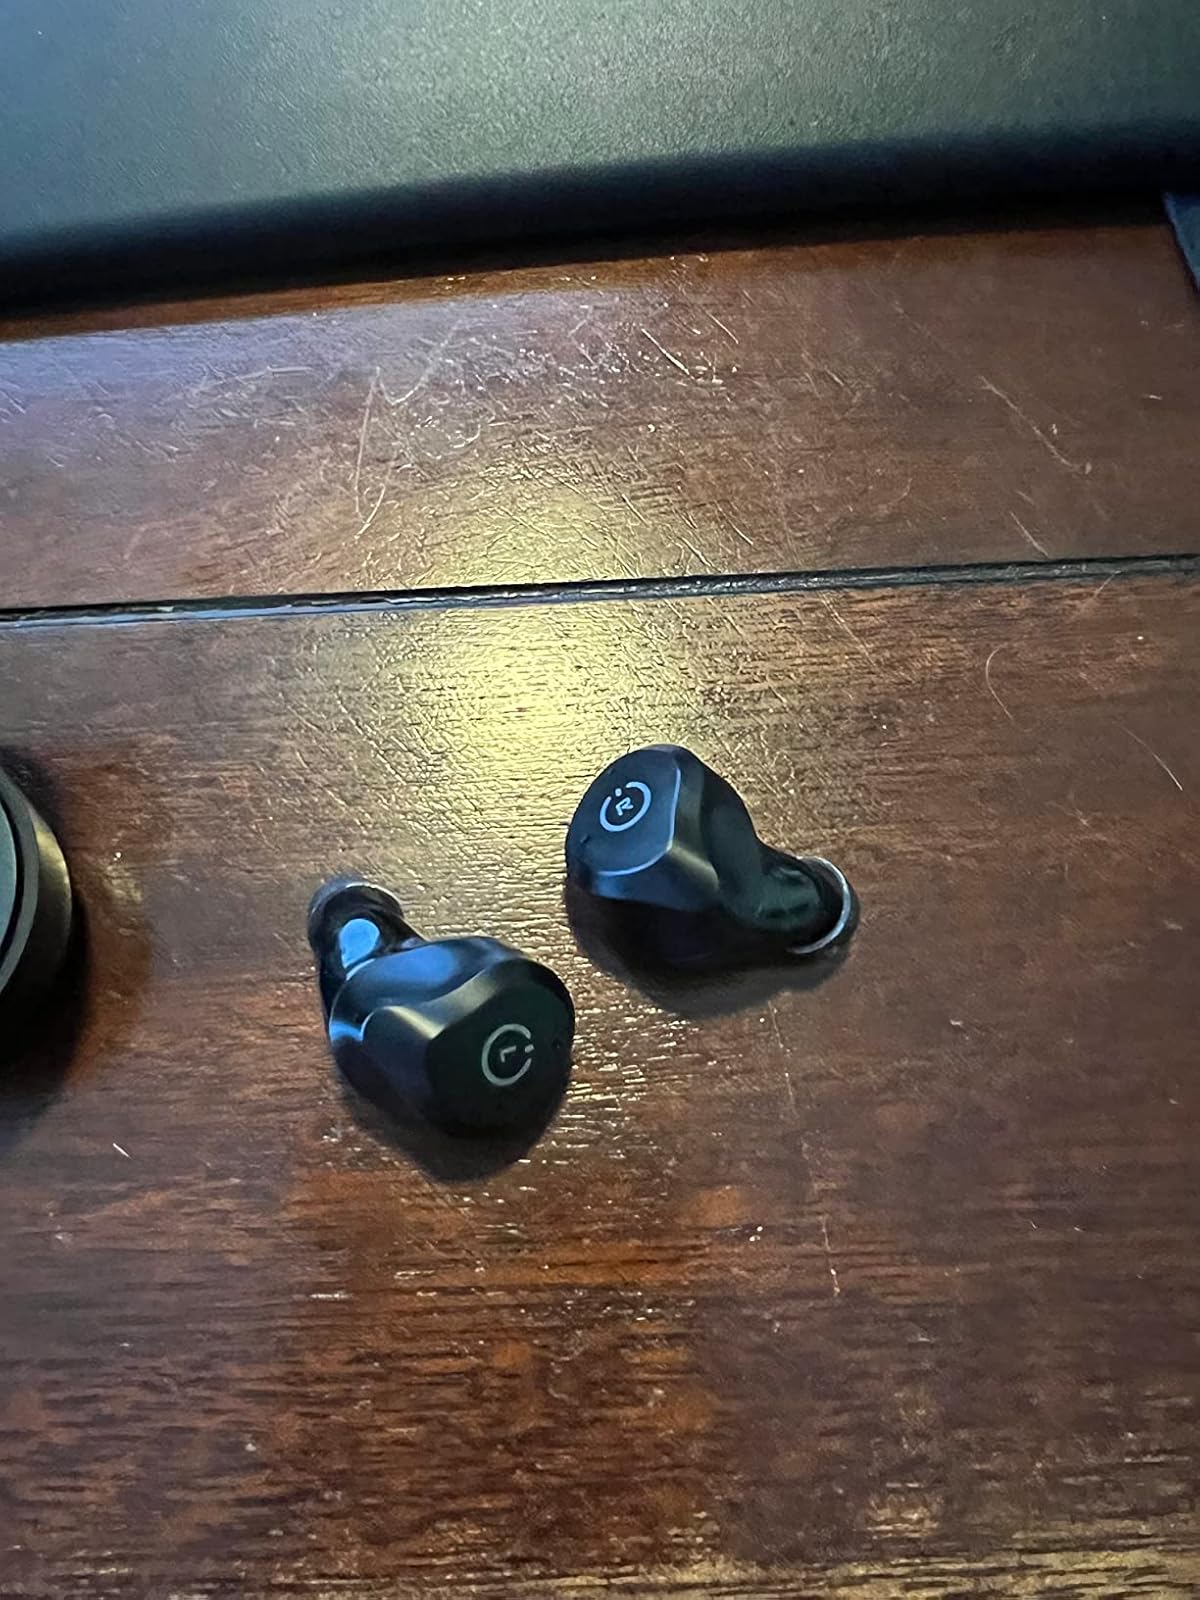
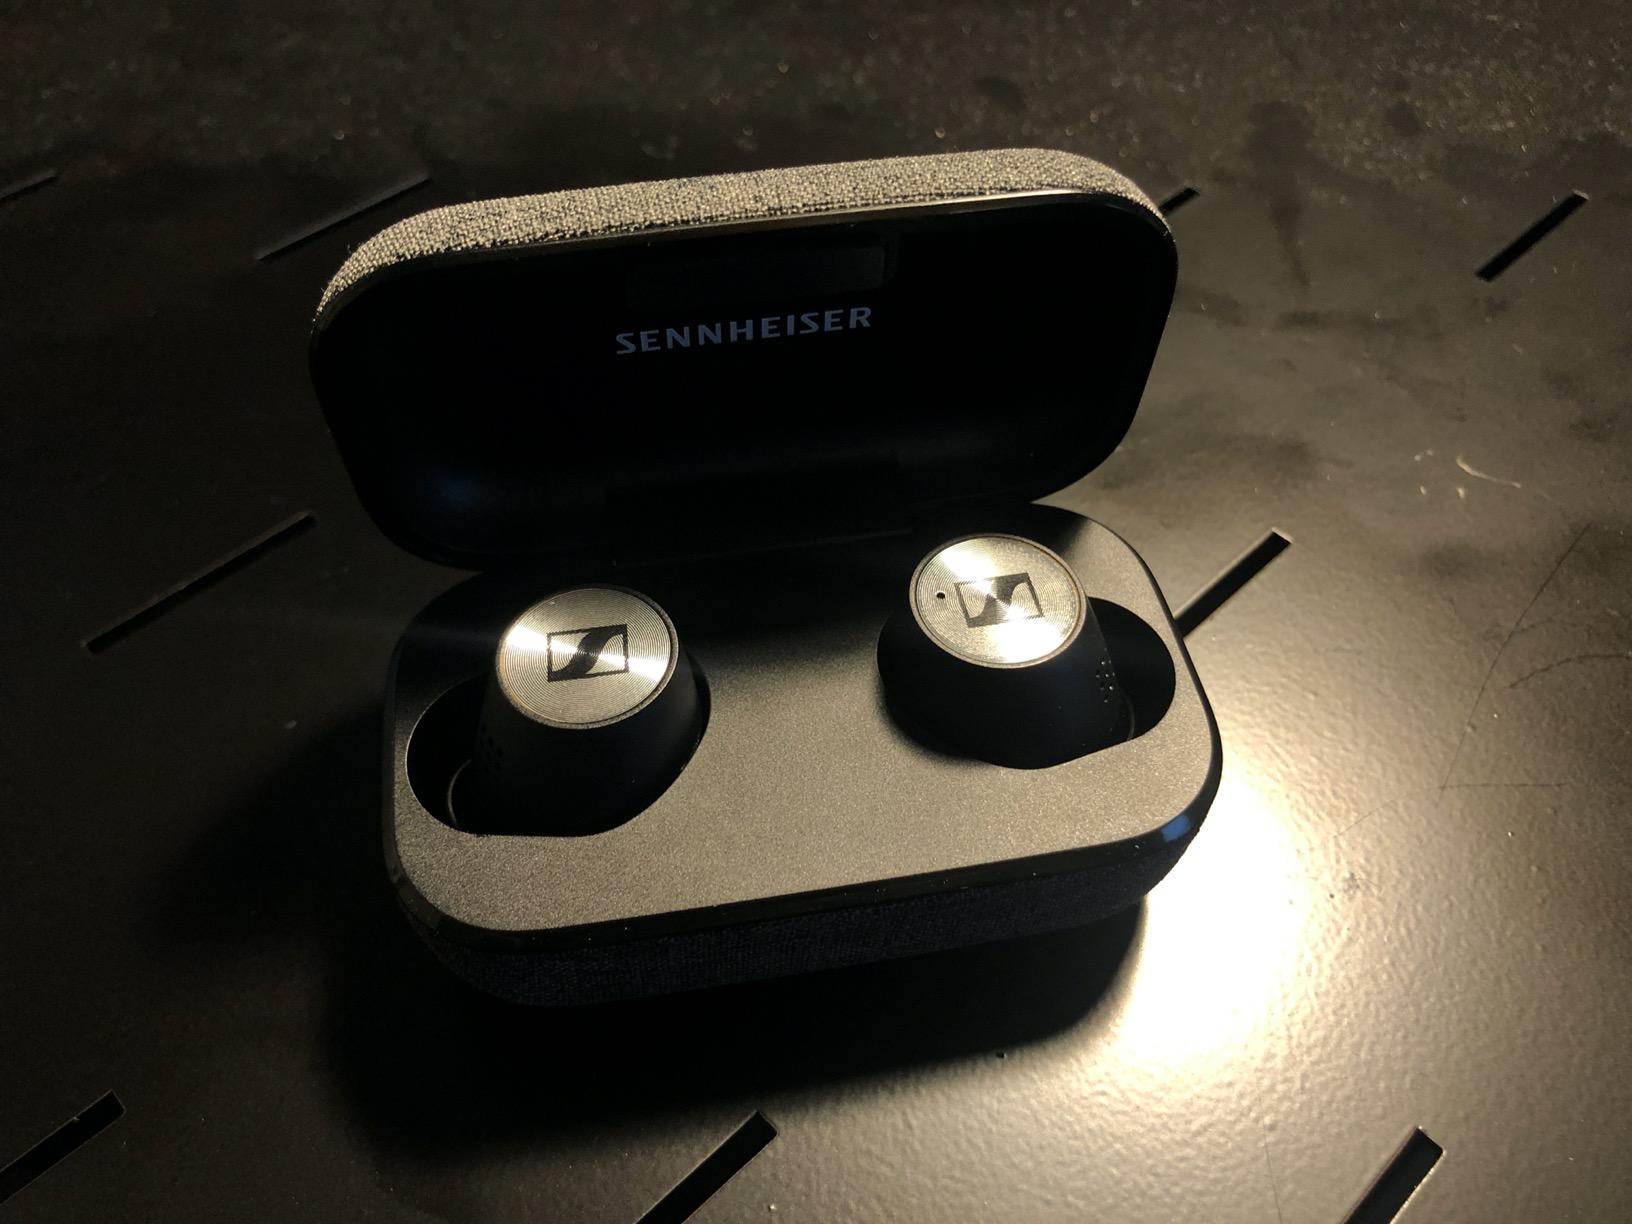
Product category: earbuds
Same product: no